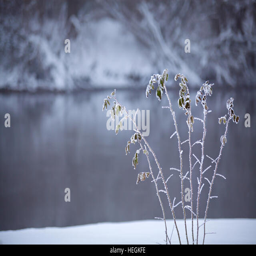
frozen grass close up on a riverbank .